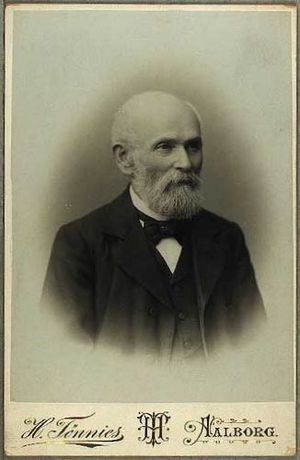
Selvportræt / Gallerier med eksempler på selvportrætter gennem tiden / Fotografi
Når en person eller kunstner portrætterer sig selv, kaldes resultatet et selvportræt. Selvportræt kan fx laves i skulptur, foto-, tegne- og malerkunsten.